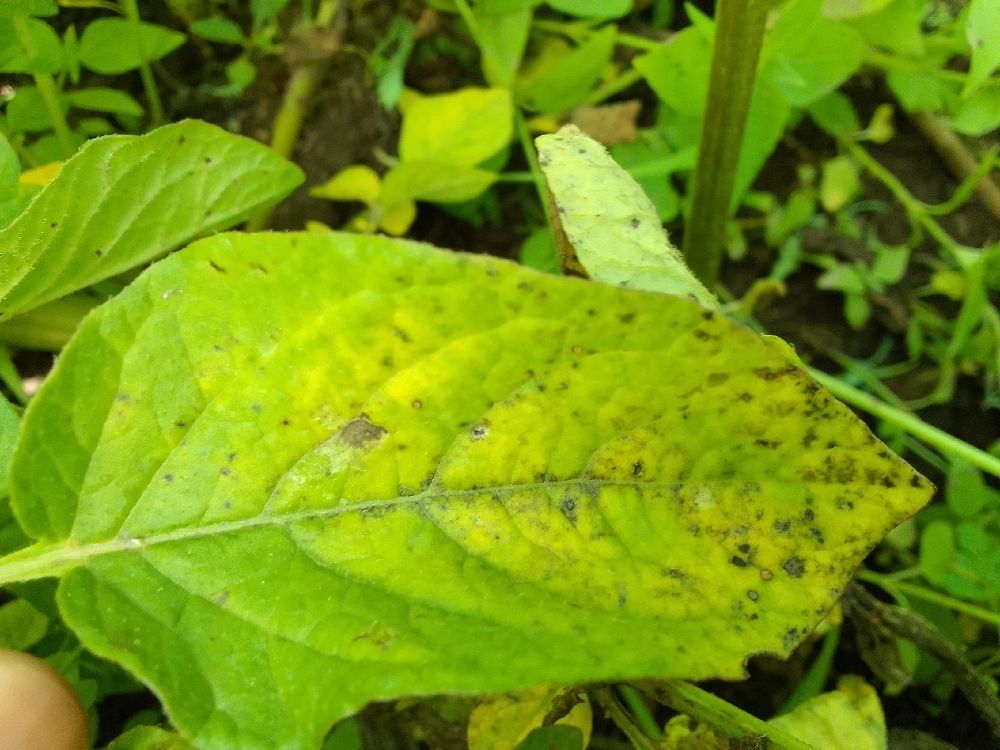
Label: Early blight